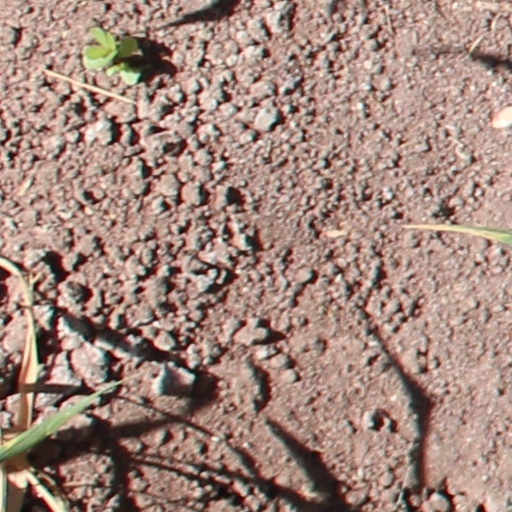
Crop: wheat